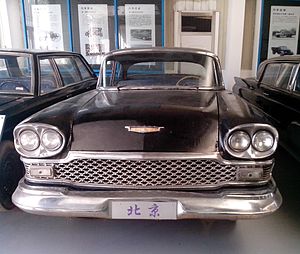
Beijing Automobile Works / Historie
Beijing Automobile Works fremstillede i 1960 denne kinesiske luksusbil CB4 fra 1960 med stor inspirationen 1956 Buick med en Cadillac front
Beijing Automobile Works, sommetider forkortet BAW, er en kinesisk køretøjsfabrikant med hovedsæde i Beijing. BAW fabrikerer offroadere, pickups, minibusser og militære køretøjer.